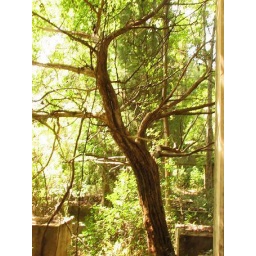
Weird tree near Sarah's dad's house in this weird place with grafitti all over the place.